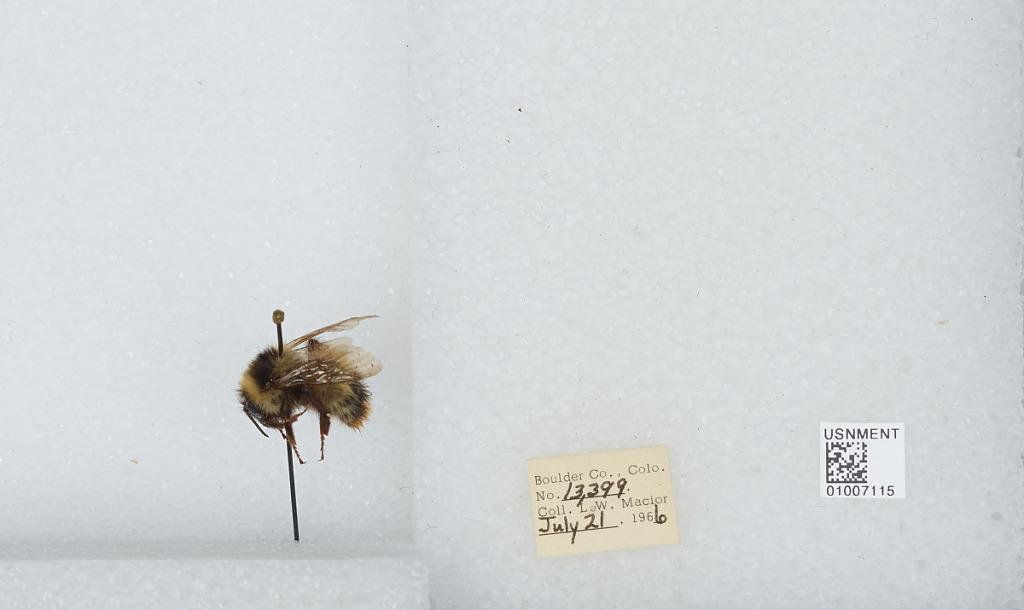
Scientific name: Bombus (Alpinobombus) balteatus Dahlbom
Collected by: L. Macior
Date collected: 1966-7-21
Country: United States
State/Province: Colorado
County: Boulder
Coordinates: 40.0275, -105.252